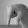
ASL letter: Q